Countdown to Shutdown

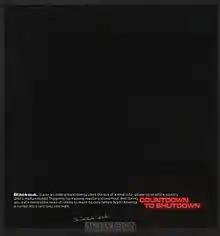

Countdown to Shutdown, originally known as Countdown to Meltdown in Europe, is a video game released in 1984 by Creative Sparks. In 1985 Activision published it in the US as "Countdown to Shutdown".